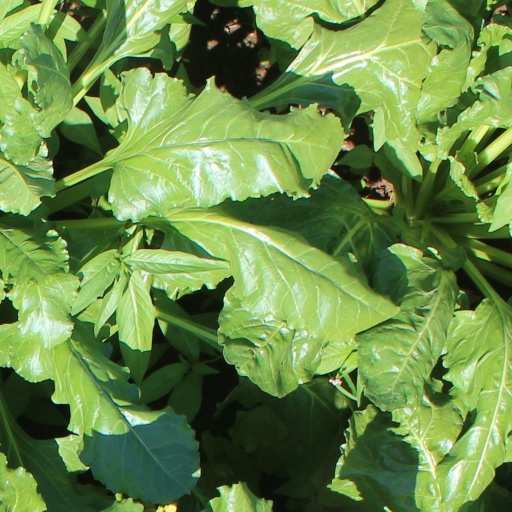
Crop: sugar beet